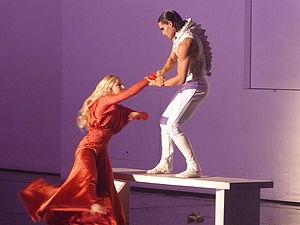
Photographique de la comédie musicale Dracula
Nathalie Fauquette est une ancienne gymnaste française spécialisée en gymnastique rythmique, actuellement danseuse et professeur de yoga.
Dracula, l'amour plus fort que la mort est une comédie musicale de Kamel Ouali dont la première a eu lieu le 30 septembre 2011 au Palais des sports de Paris.
Golan Yosef, né le 24 mars 1984 à Gouda, est un danseur et acteur néerlandais. Il est choisi en 2010 pour incarner Dracula dans la comédie musicale Dracula, l'amour plus fort que la mort de Kamel Ouali.